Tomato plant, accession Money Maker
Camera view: horizontal (90 deg, fisheye); turntable rotation: 330 degrees
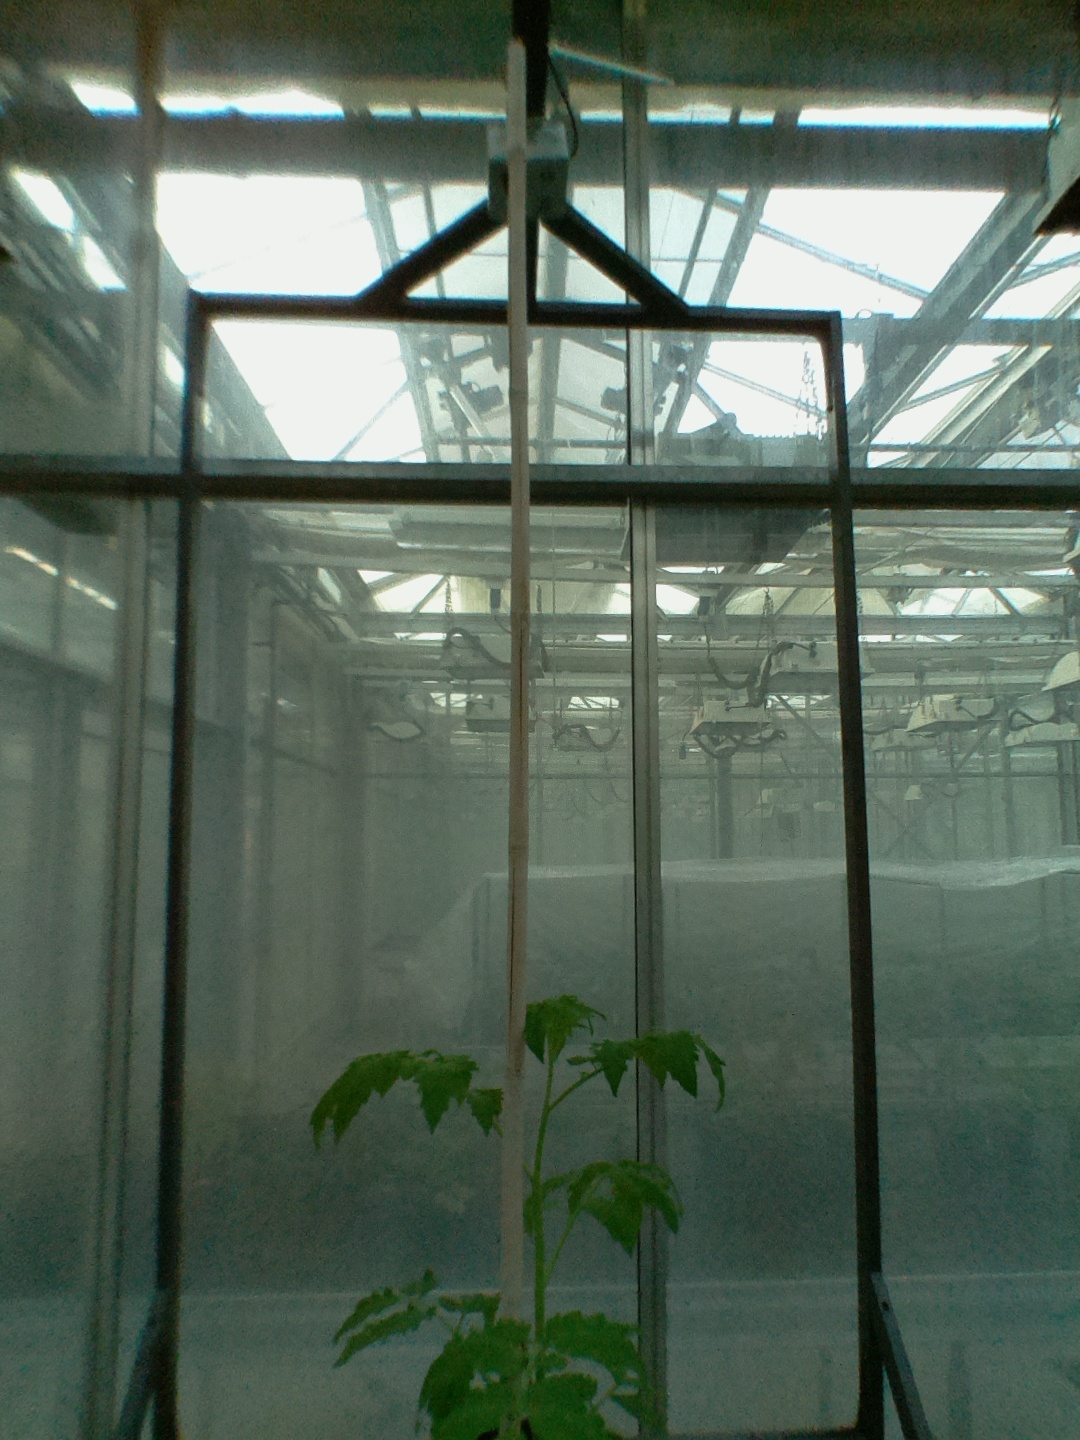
BBCH growth stage 13: 6 of true leaves visible